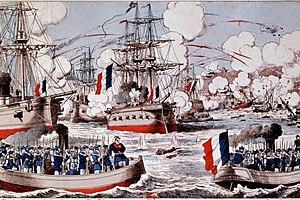
Bombardement de Fou-Tchéou"